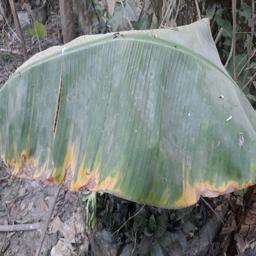
Label: POTASSIUM DEFICIENCY